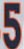
Number: 5